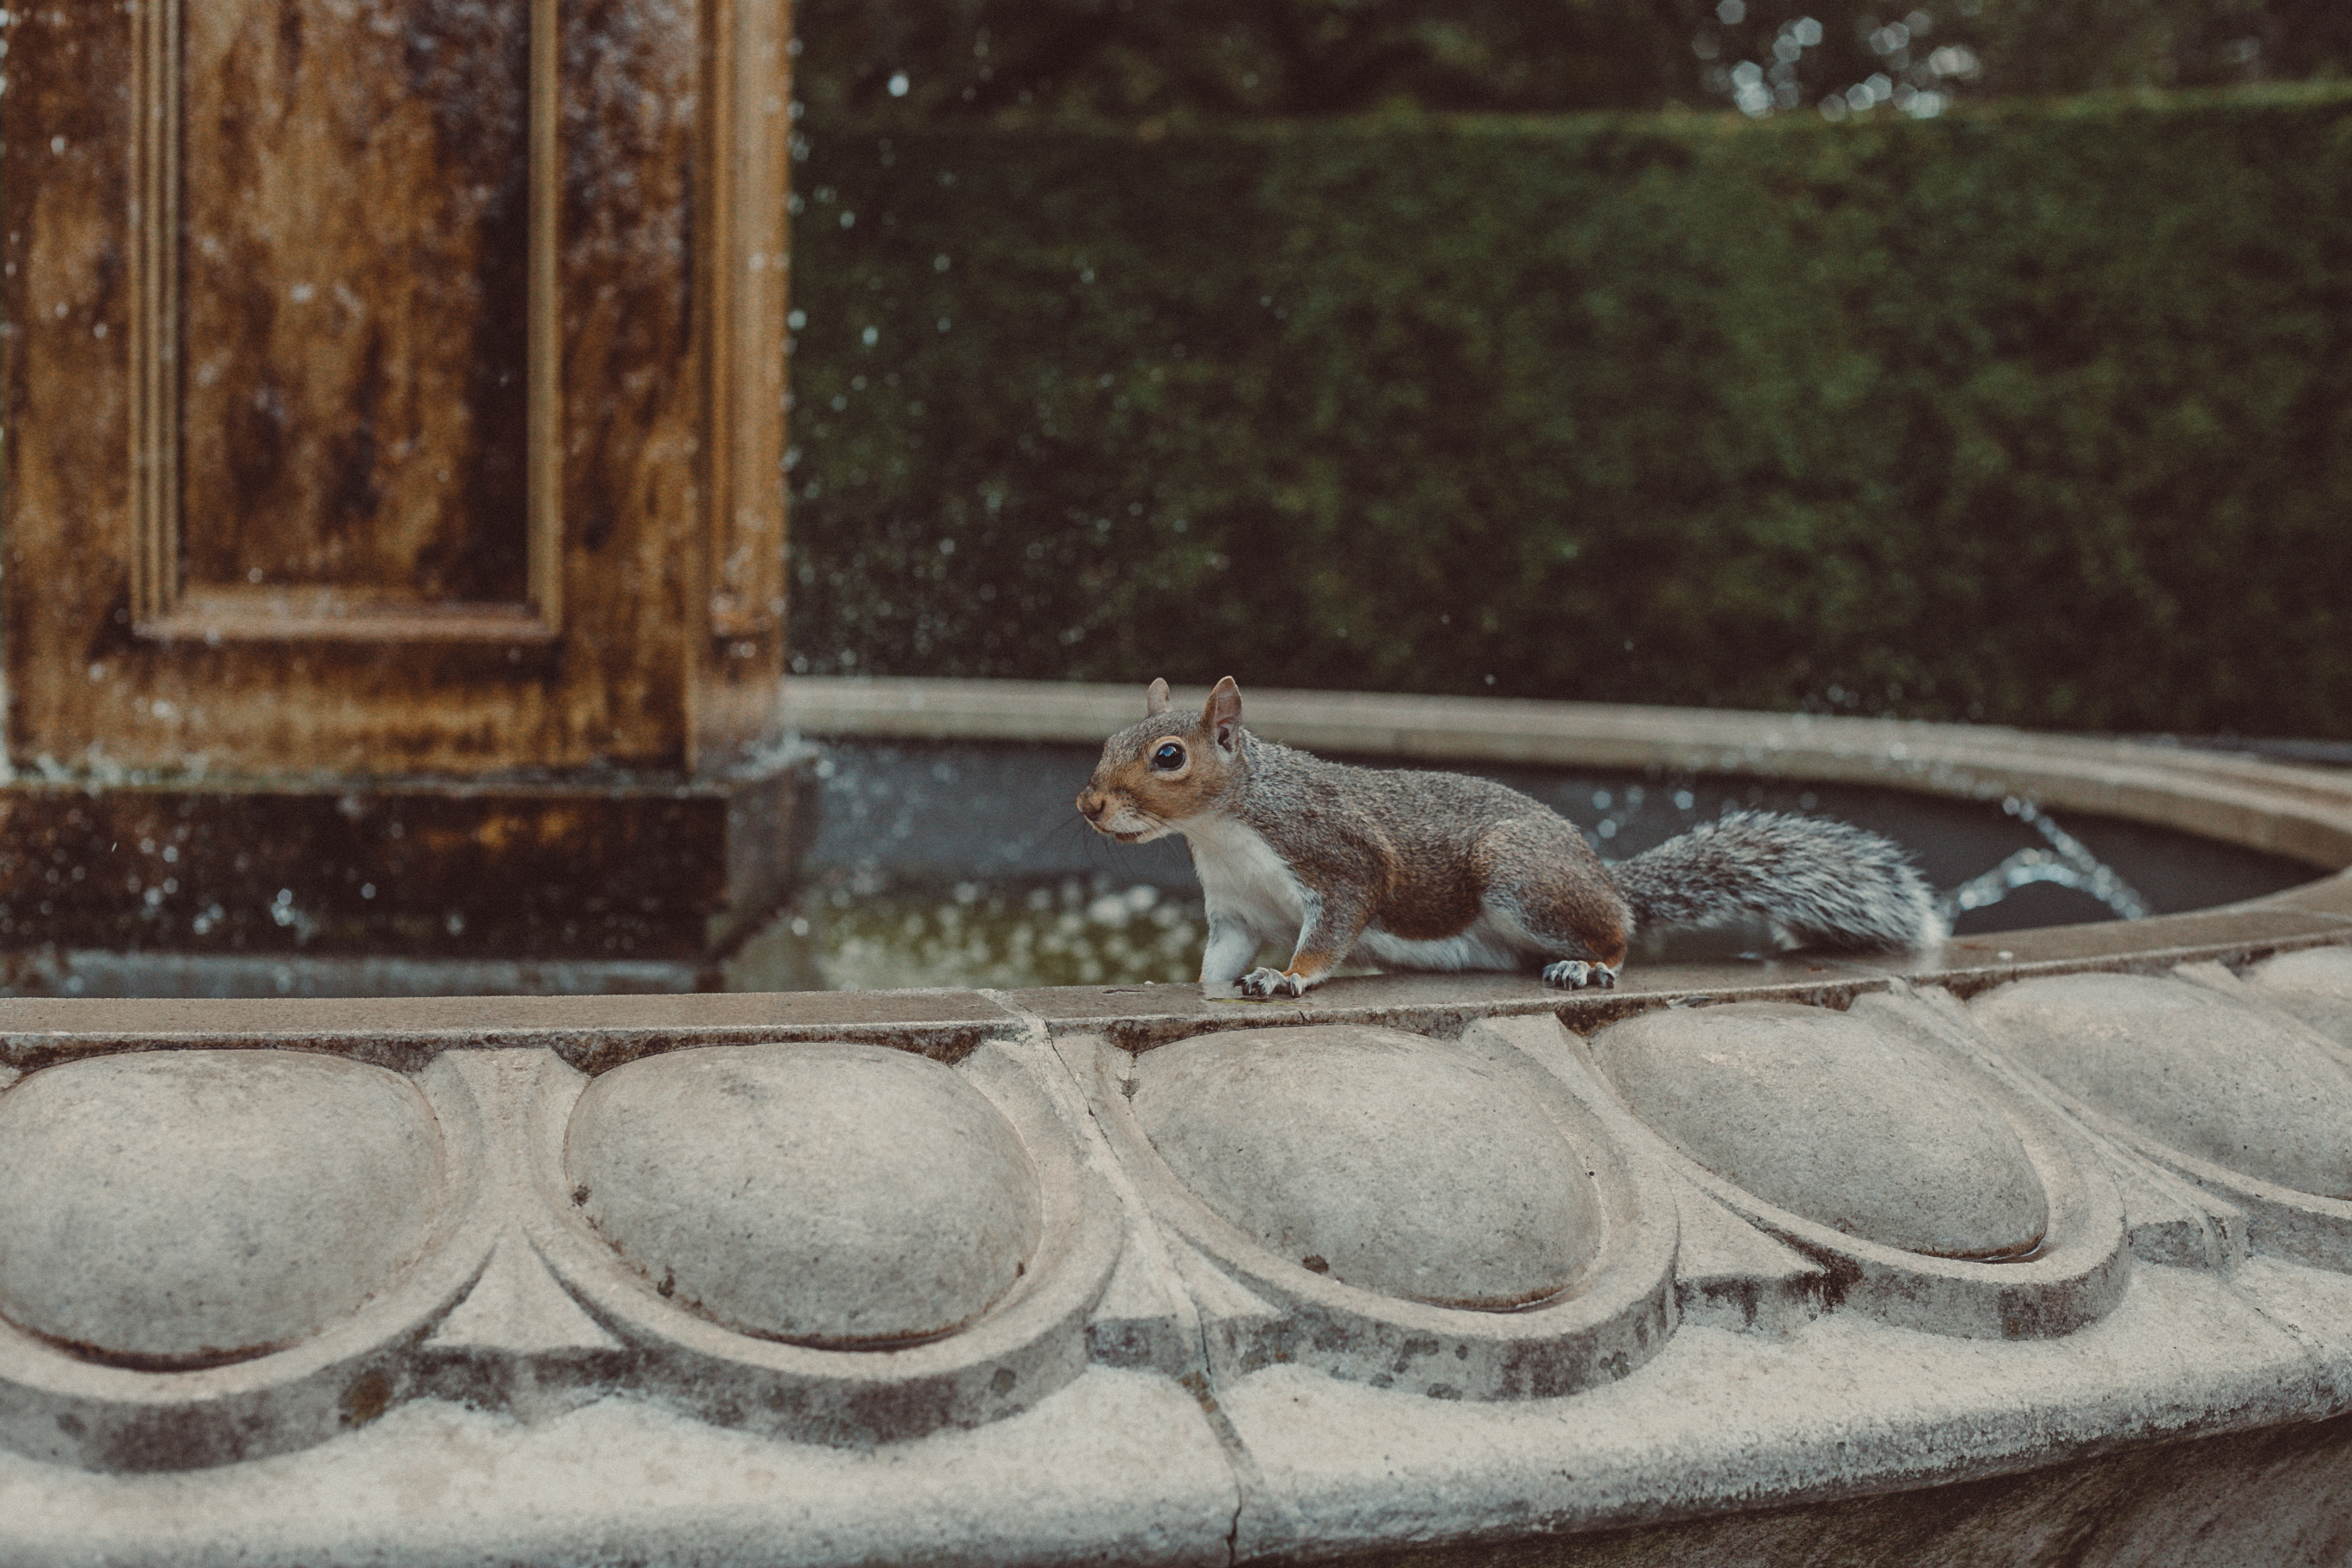
squirrel, bath, taking, fountain, rodent, snapshot, cat, wildlife, tail, window, snow, felidae, glasses, whiskers, still life photography